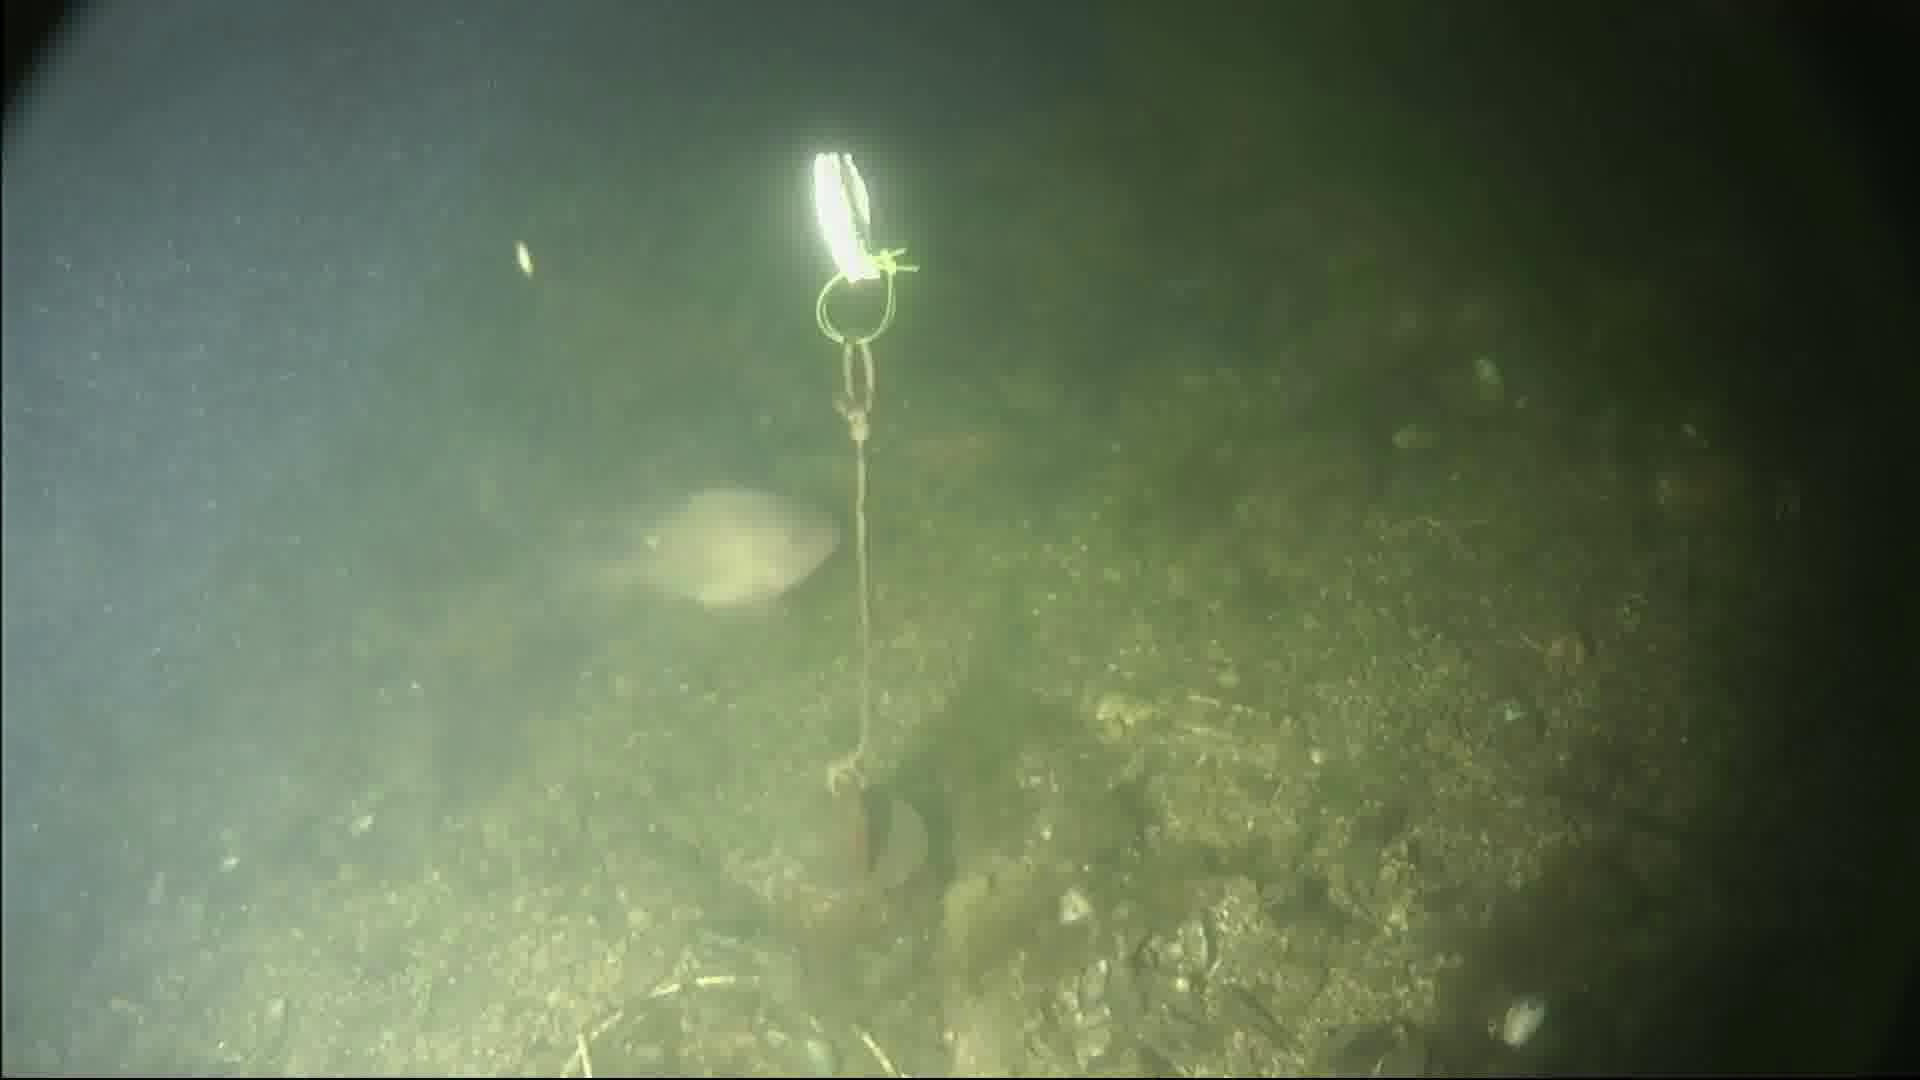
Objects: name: fish